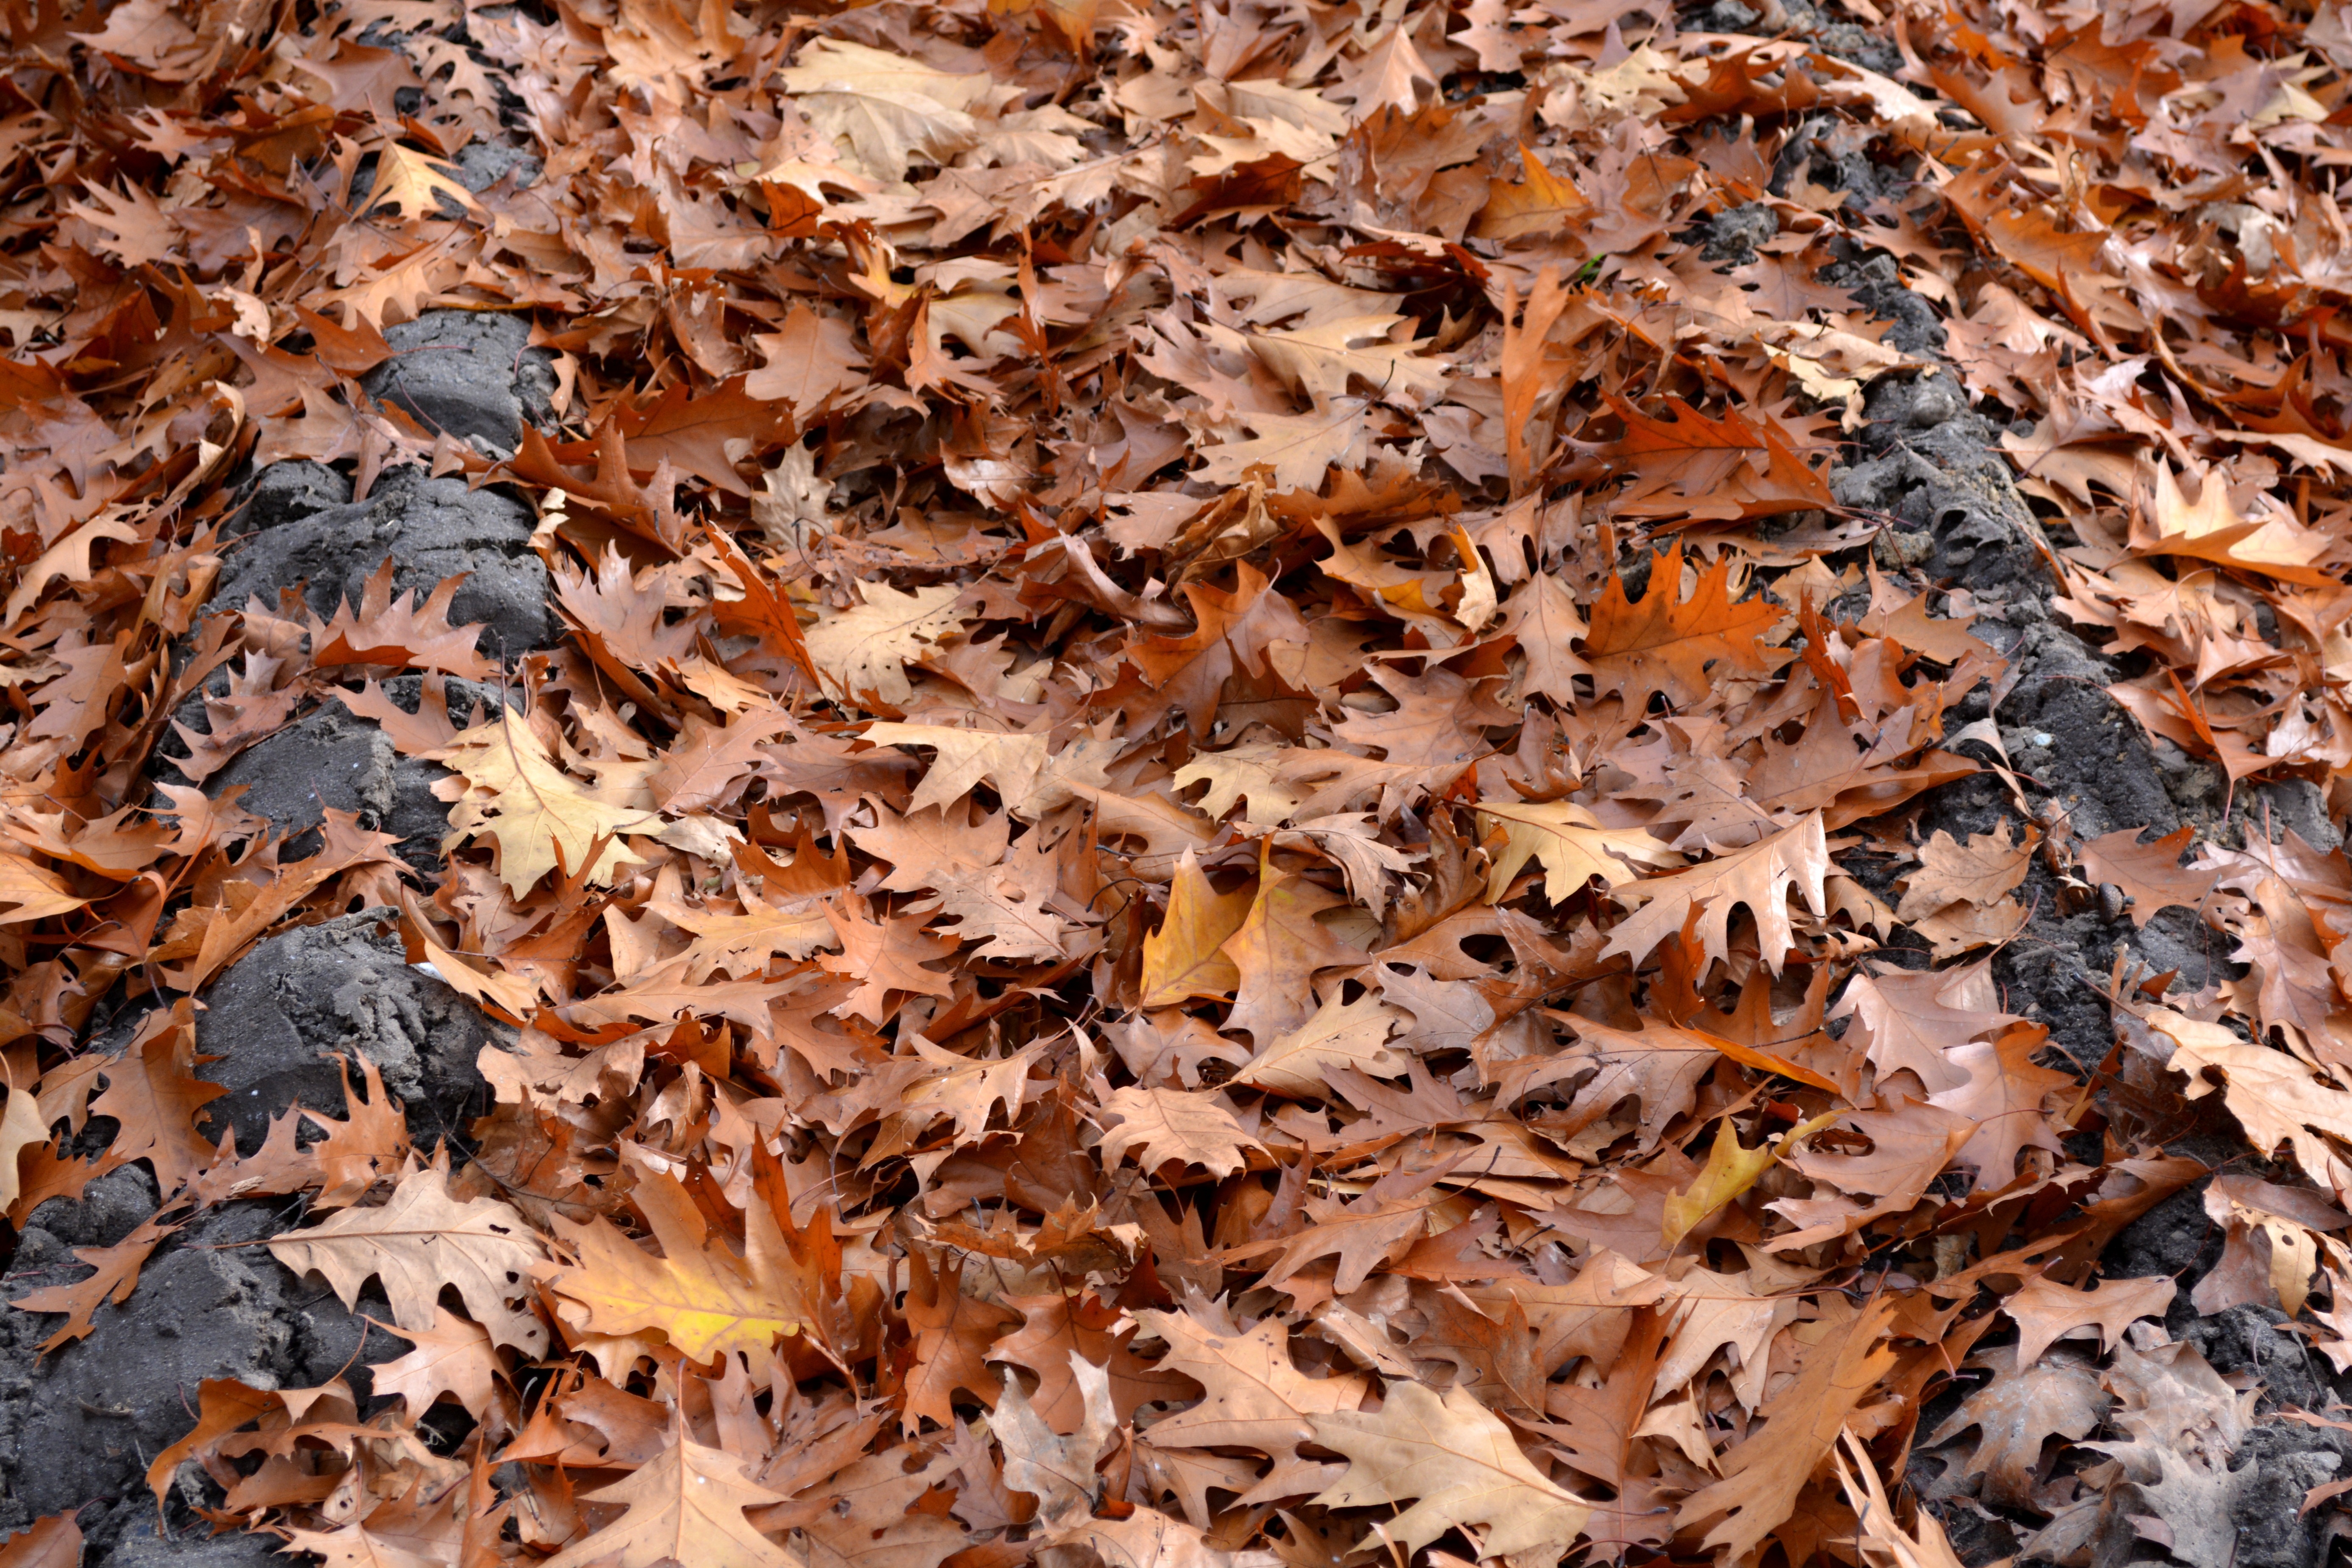
tree, nature, branch, plant, leaf, trunk, autumn, soil, season, maple leaf, oak leaf, leaves, autumn leaf, woody plant